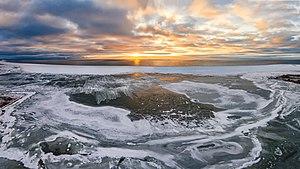
La commune de Varbla est une municipalité rurale estonienne du Pärnumaa qui s’étend sur 314 km². Sa population est de 853 habitants.